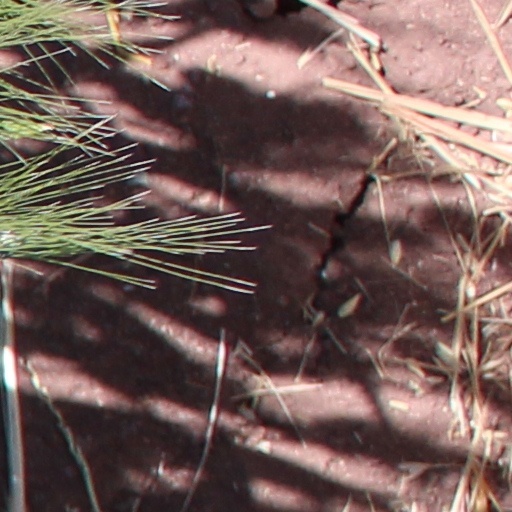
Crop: wheat